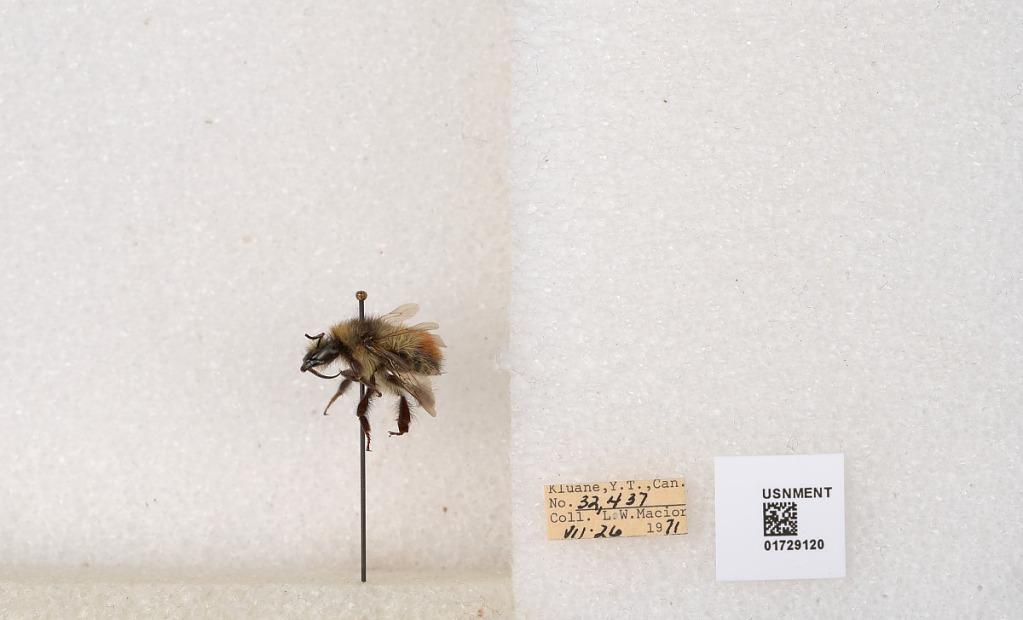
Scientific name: Bombus flavifrons Cresson
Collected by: L. Macior
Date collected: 1971-7-26
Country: Canada
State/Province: Yukon Territory
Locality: Kluane National Park and Reserve
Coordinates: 60.7493, -139.504